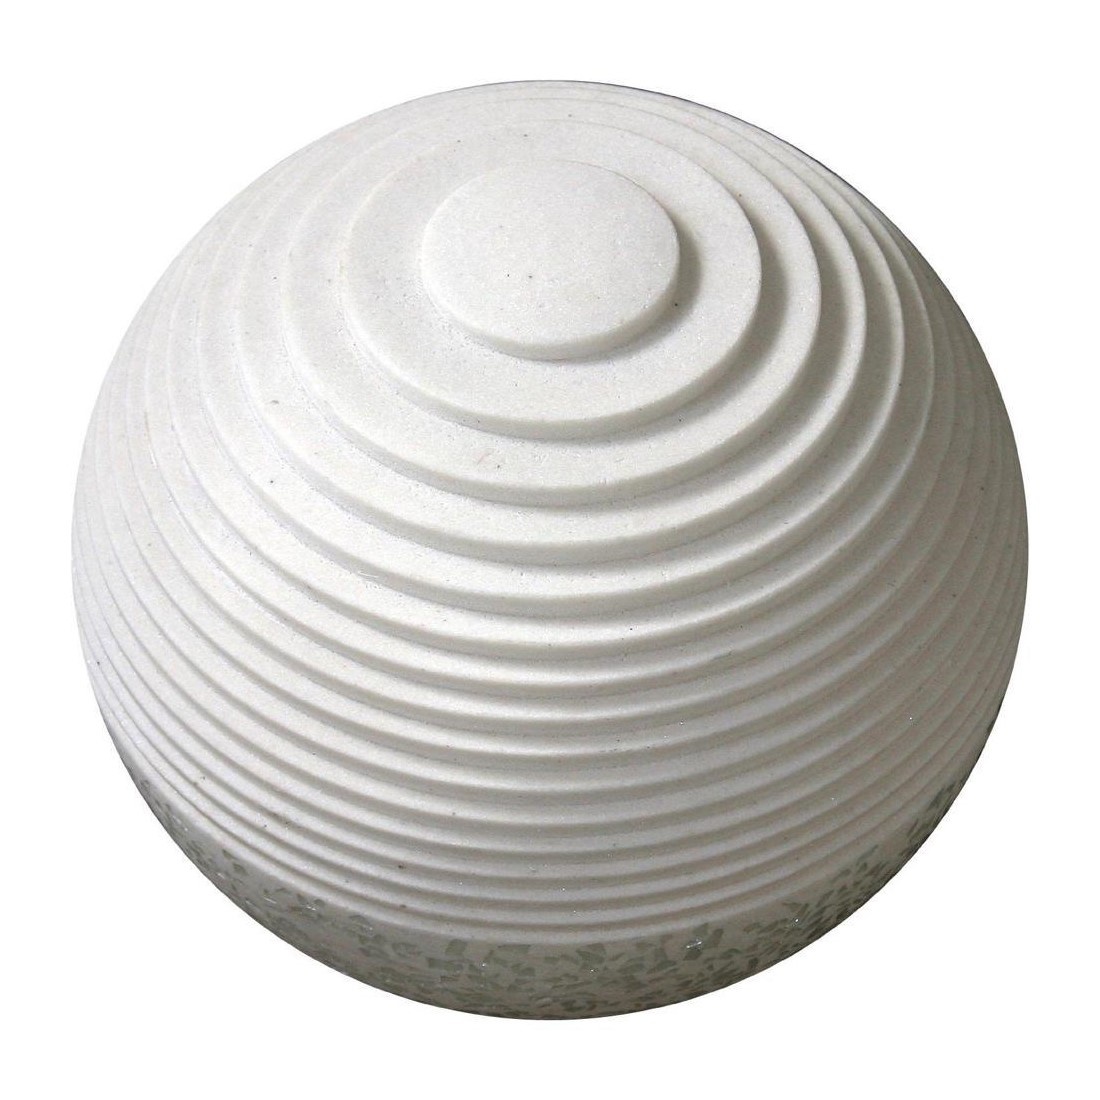
12" White Sandstone Garden Stone
lighting your entry way, hallway or outdoor patio with this exciting sandstone polished ball with outdoor light. the cool glowing lines will certainly caste its inspiring visual vibe on the surrounding decor. the eclectic overall design of this decor art is beautifully thought out to be an ideal lighting addition to your home. Details GTIN (UPC/EAN): 614486178841 Shipping Weight: 13.00 Pounds Shipping Size (Inches.): 16.00 W x 14.00 D x 16.00 H Number Of Cartons: 1 Shipping Method: Parcel Ship from ZIP Code: 90220 Ship Palletized: No Item Height: 12.00 Inches Item Width: 1.00 Inches Item Depth: 14.00 Inches Item Weight: 11.00 Pounds Shipping Weight Carton 1: 13.00 Shipping Height Carton 1: 16.00 Shipping Width Carton 1: 16.00 Shipping Depth Carton 1: 14.00 Additional attributes Outdoor Decor Accessories Type Garden Stone Material Sandstone Style Traditional Color White Country Of Manufacture China
Brand: HomeRoots
Category: Home & Garden > Decor > Lawn Ornaments & Garden Sculptures > Garden Sculptures